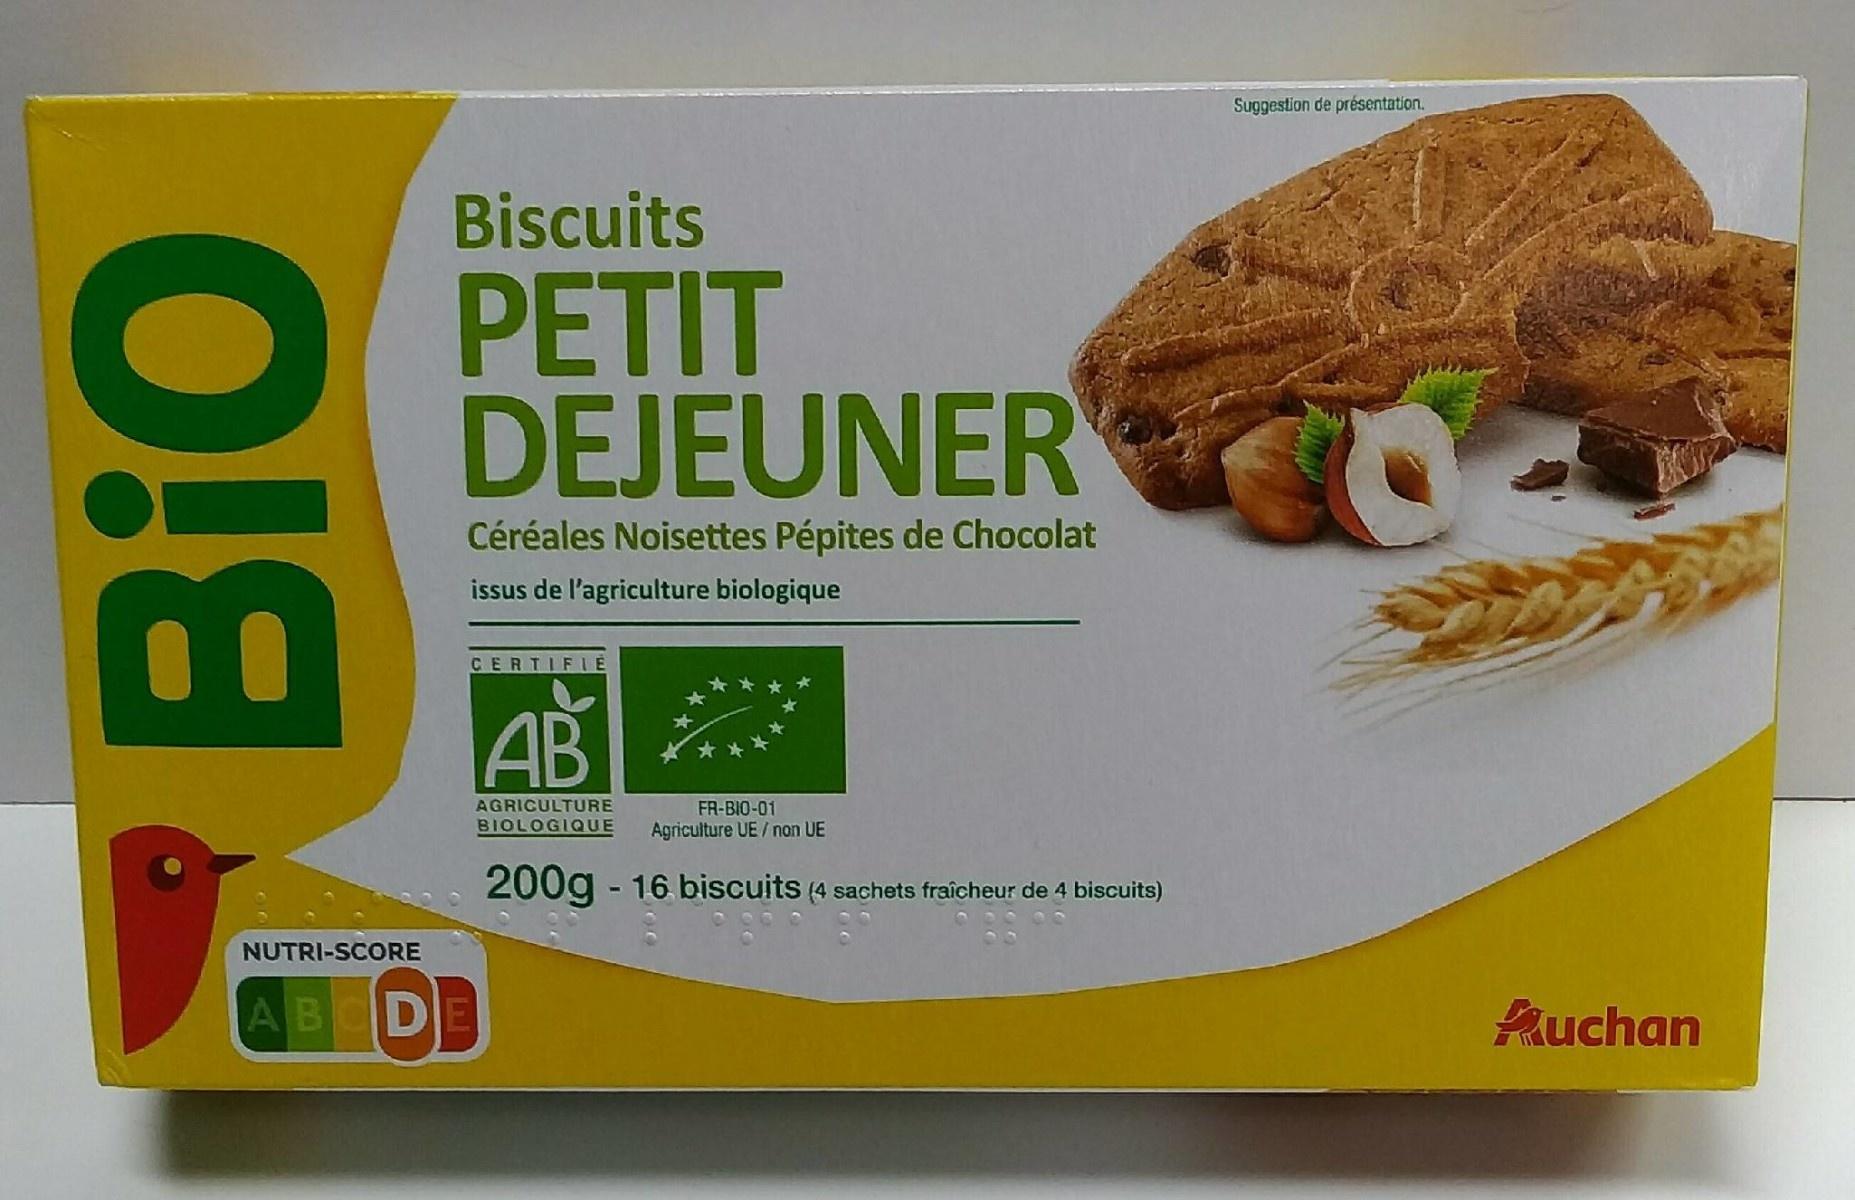
Nutri-Score label: nutriscore-d